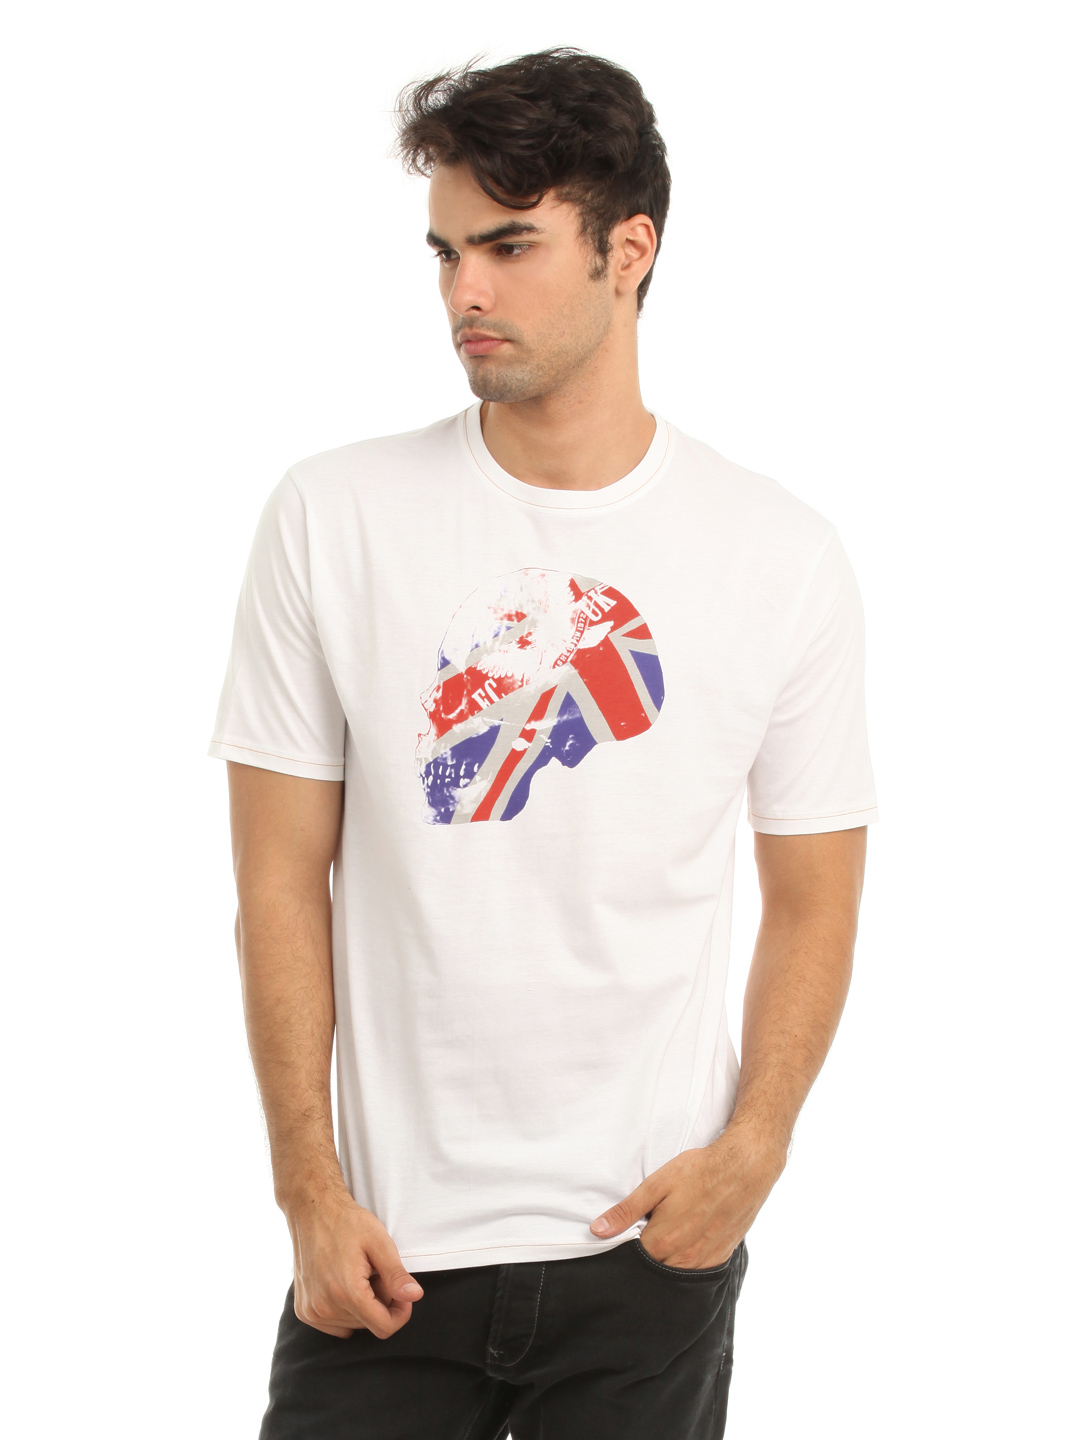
French Connection Men White Printed T-shirt
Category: Apparel / Topwear / Tshirts
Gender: Men
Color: White
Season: Summer 2012
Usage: Casual